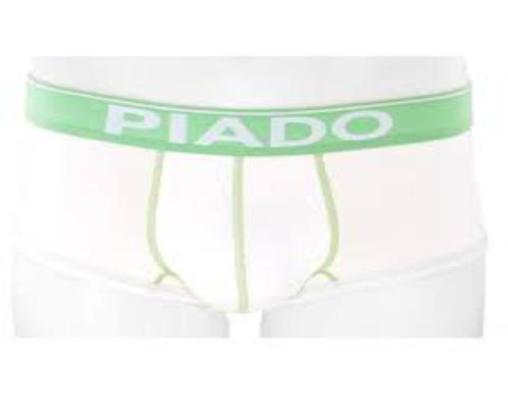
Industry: Clothes